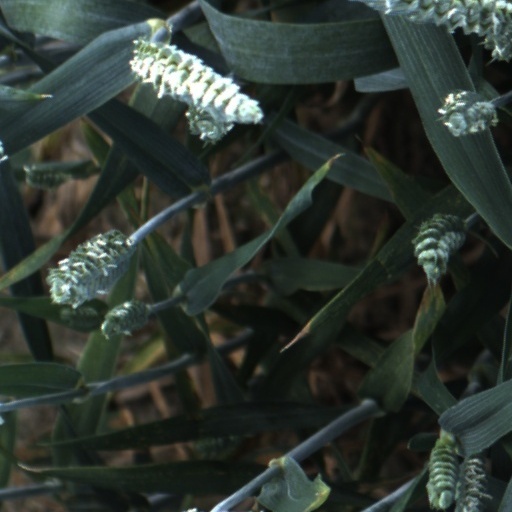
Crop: wheat